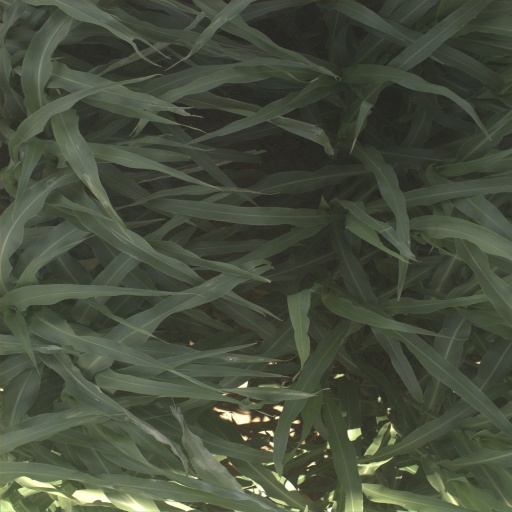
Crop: sorghum